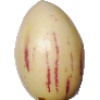
Label: Pepino 1